Deansgate

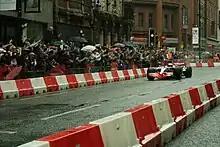
Jenson Button drives a McLaren F1 car down Deansgate.

Deansgate is a long straight street which has provided a venue for sporting events in the city centre. In 2006, A1 Racing cars visited the city to launch A1 Grand Prix, and used Deansgate as part of the route. In August 2011, thousands packed the street as Jenson Button drove a McLaren MP4-23 along Deansgate as part of the Vodafone Vip Live Manchester festival.